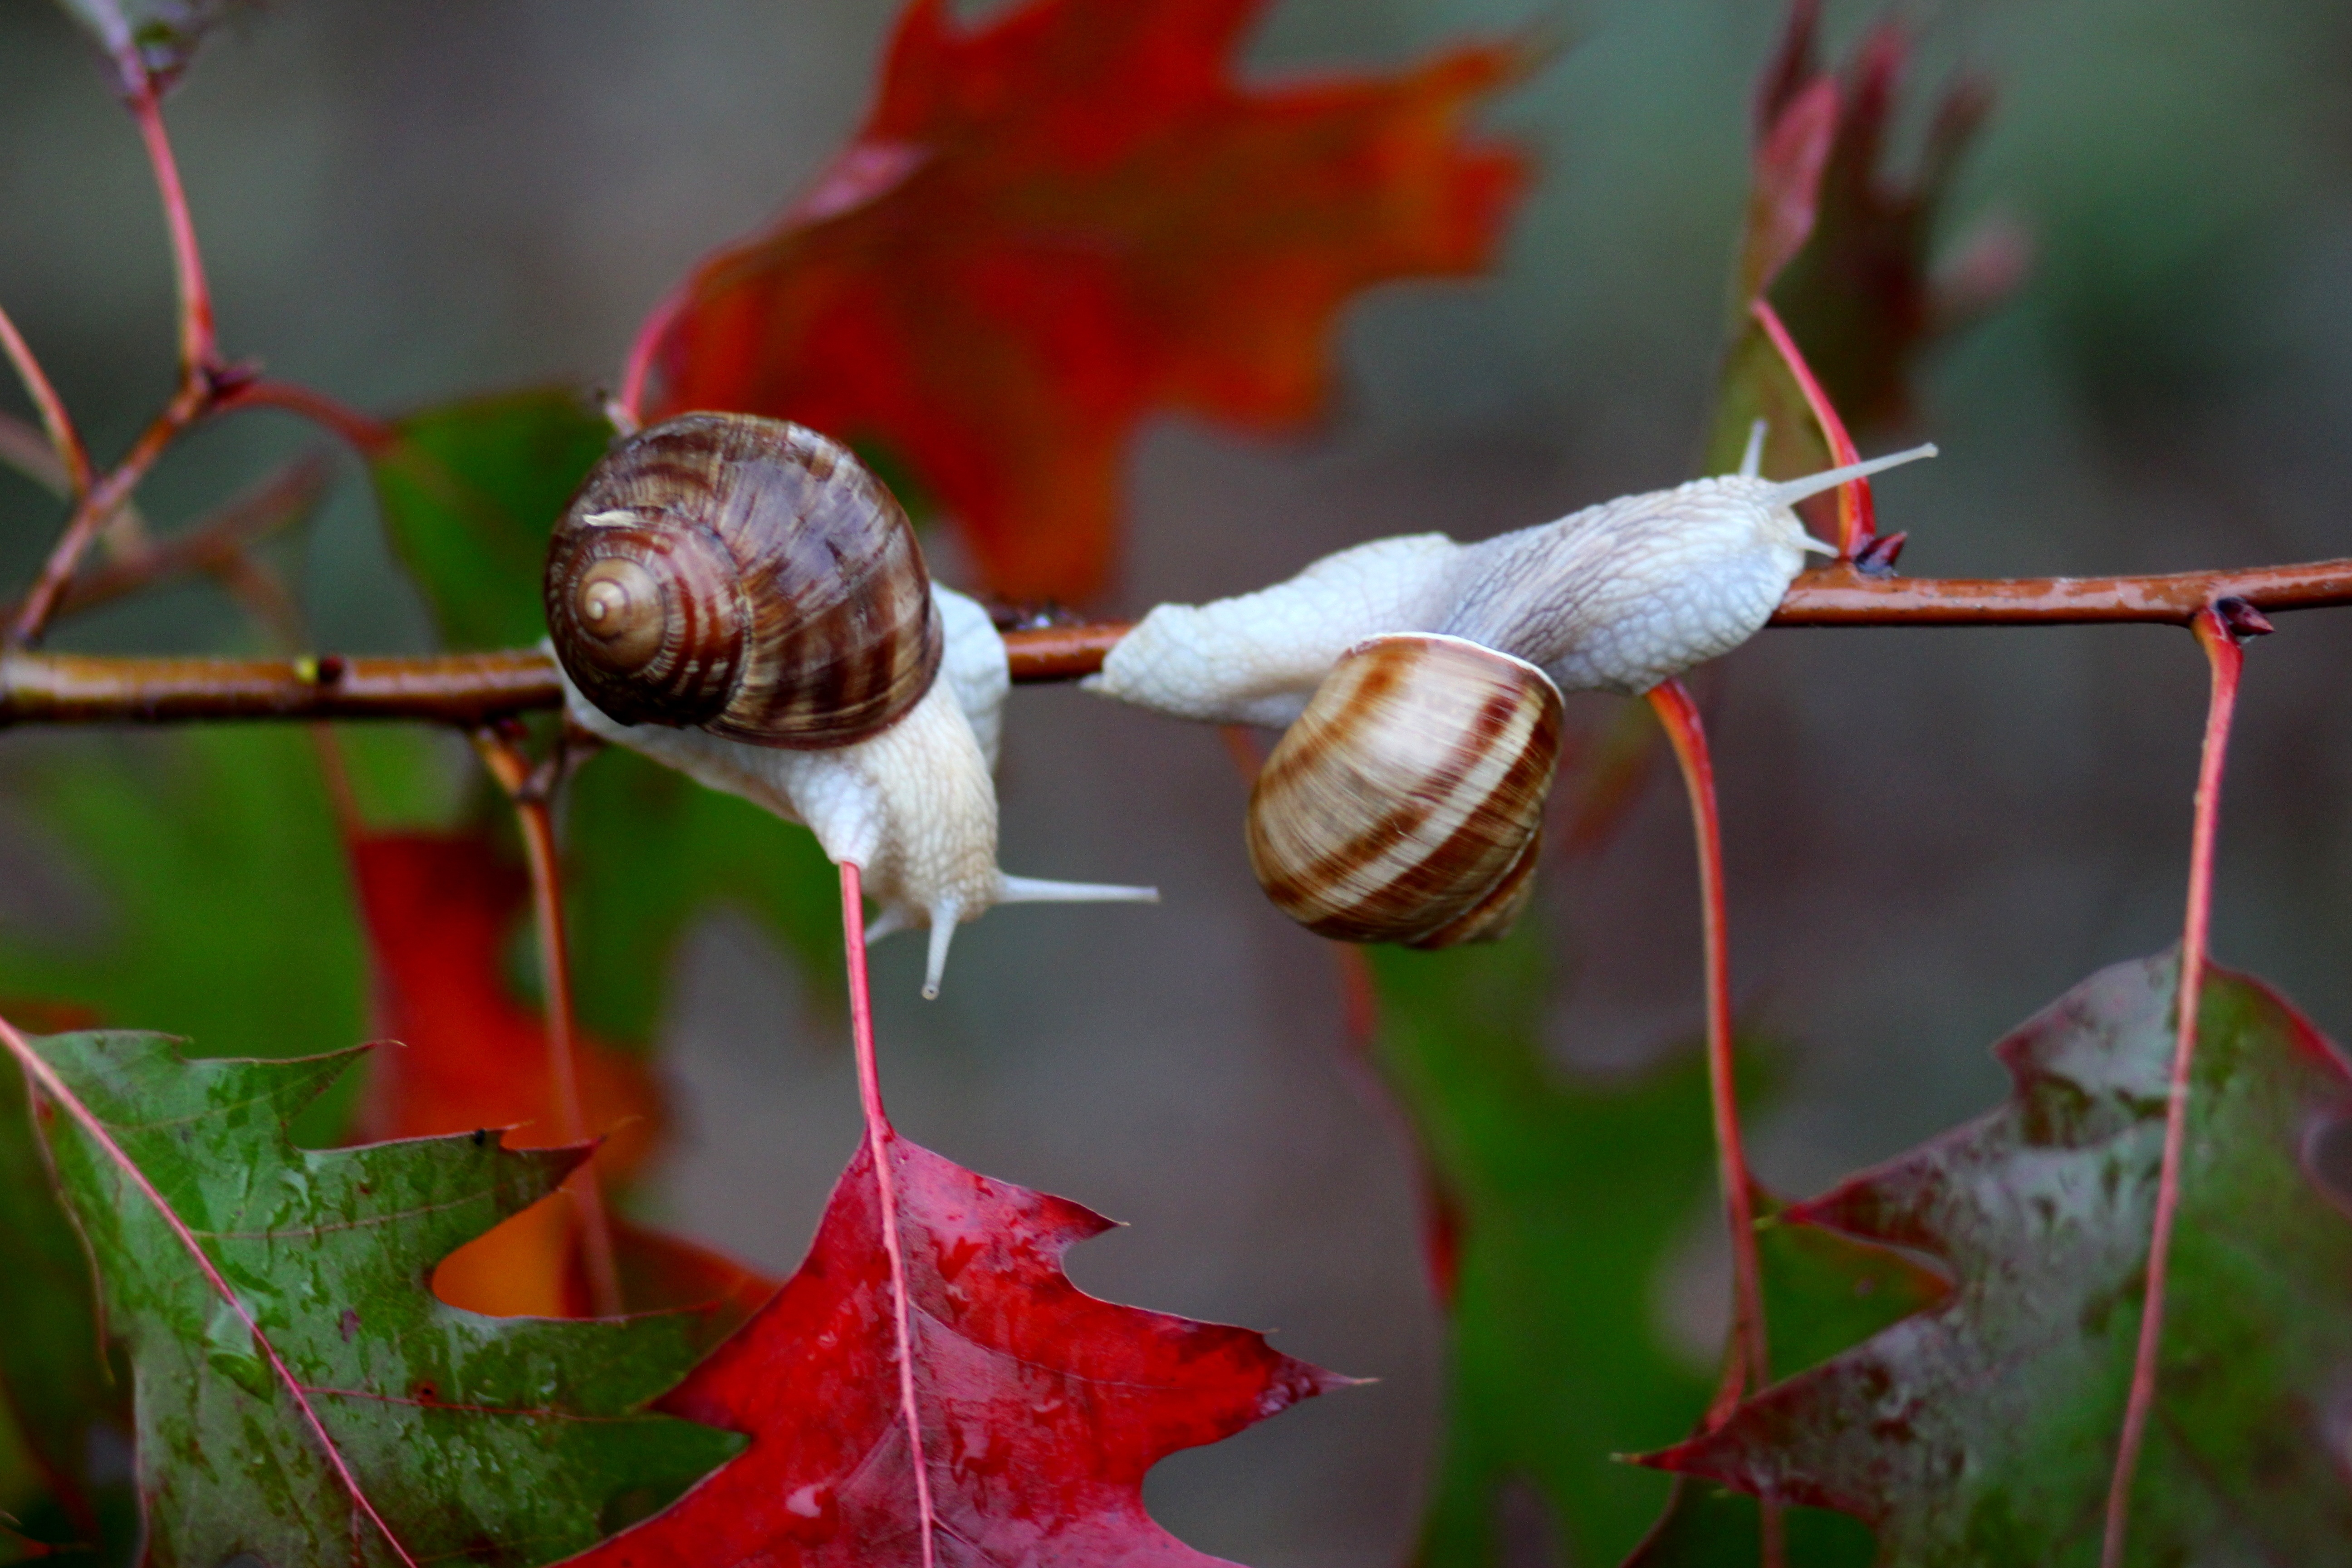
tree, nature, branch, plant, rain, leaf, flower, red, autumn, botany, flora, fauna, shell, invertebrate, close up, leaves, snails, macro photography, plant stem, thorns spines and prickles